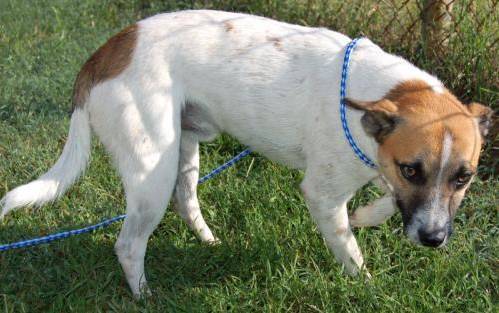
Label: dogs